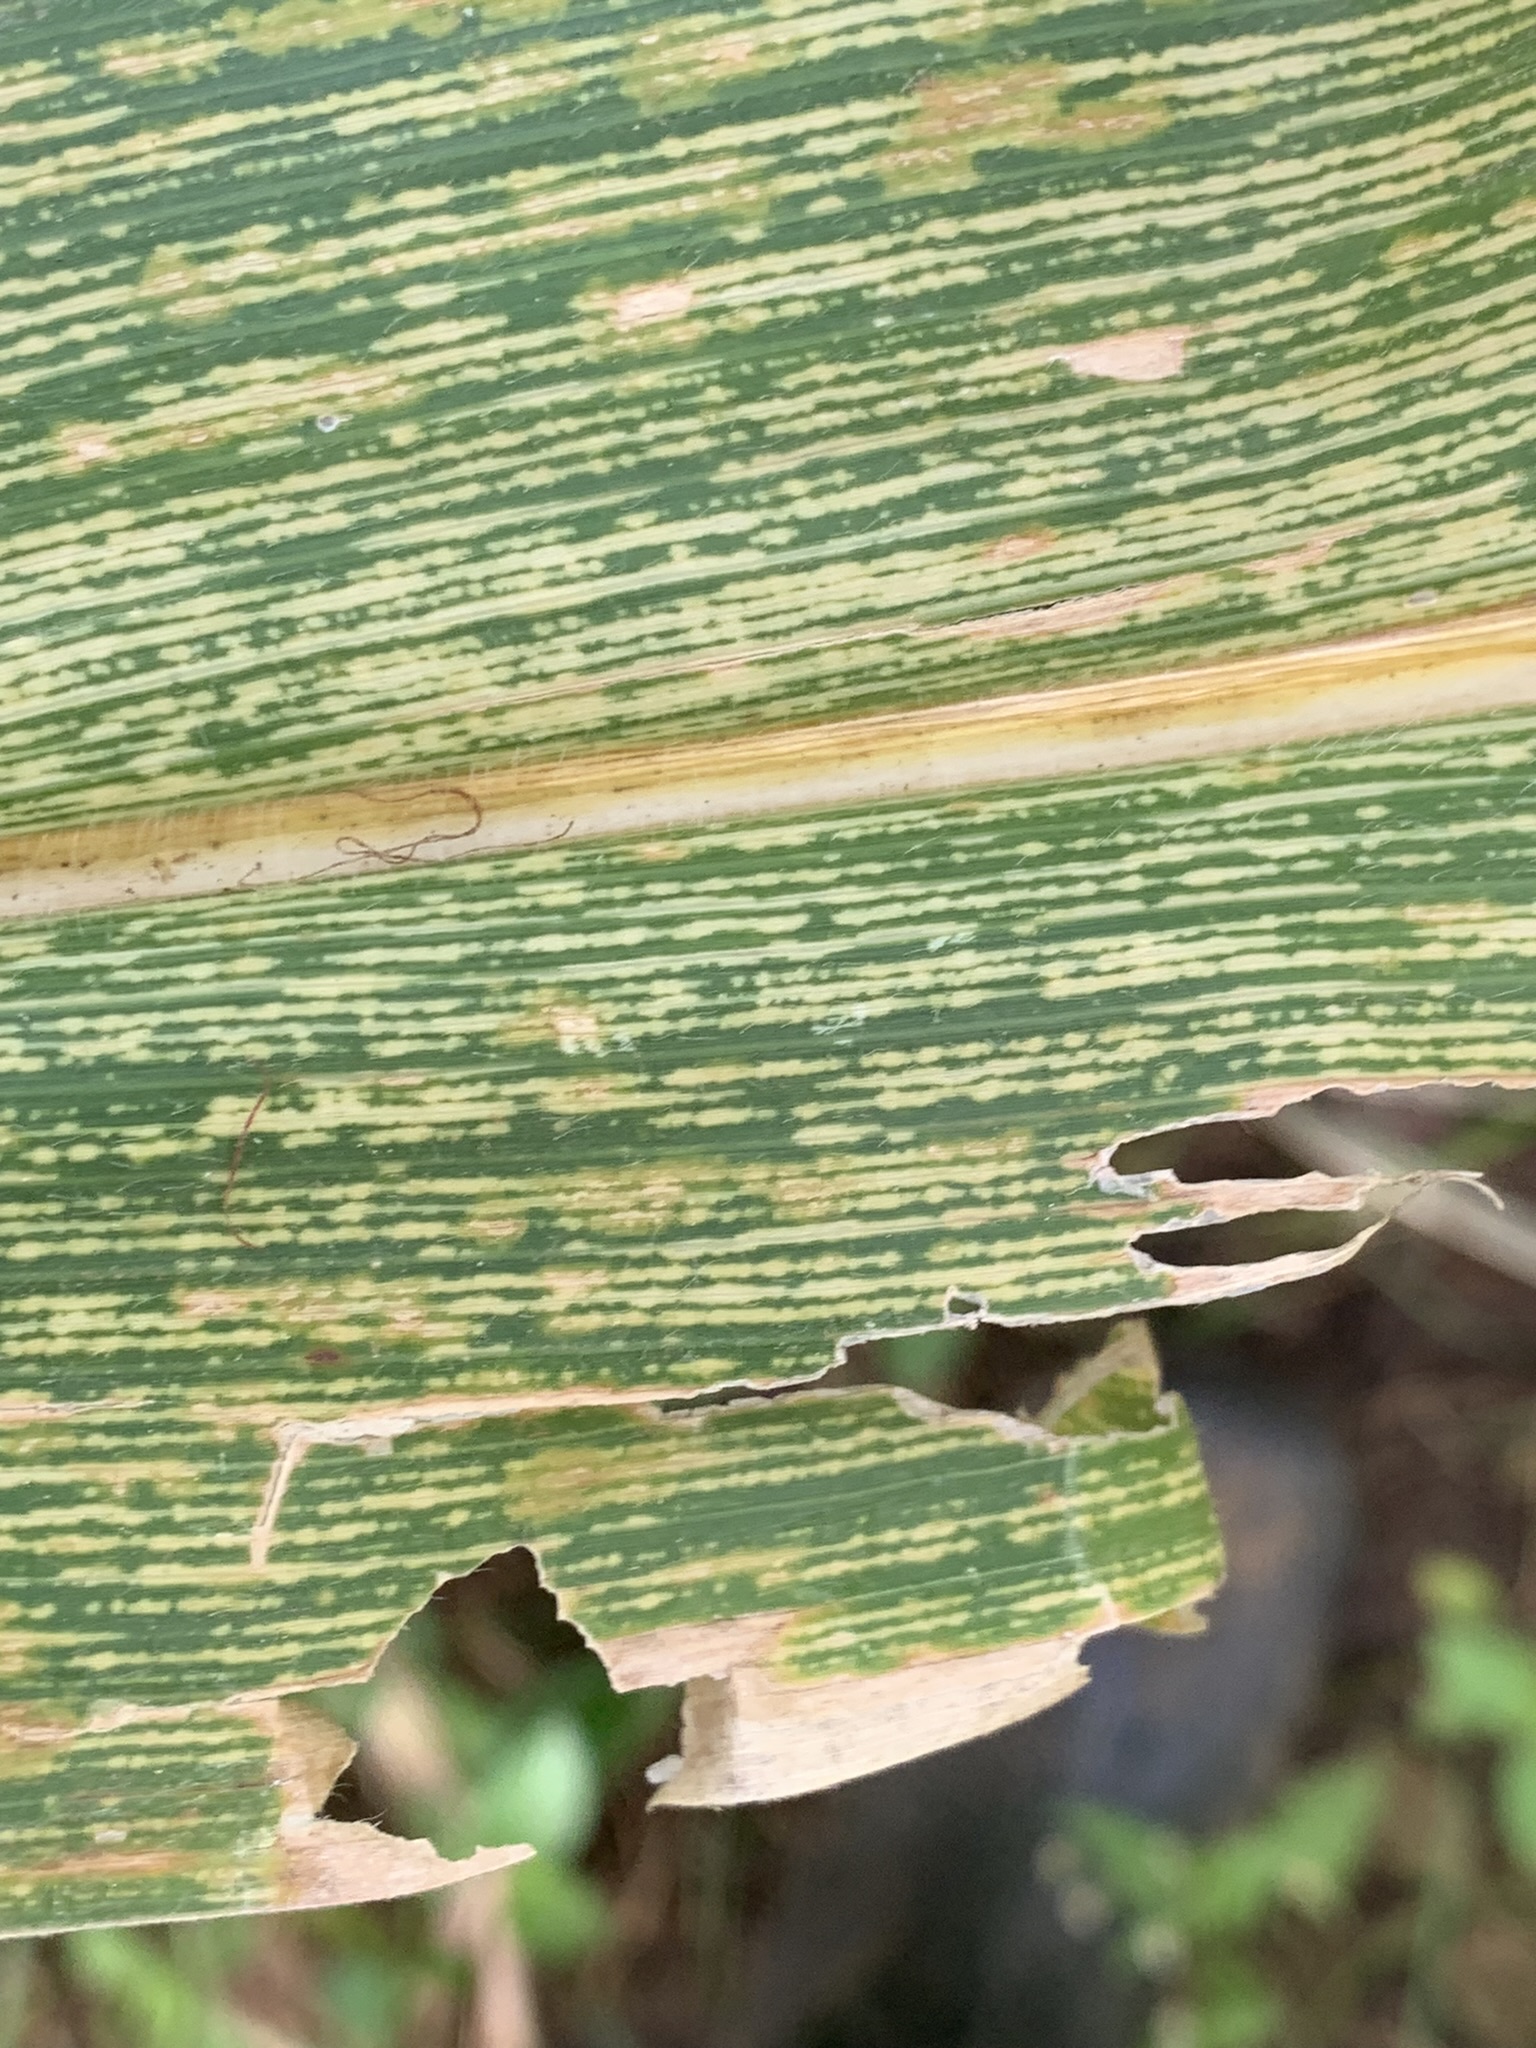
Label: MSV